USS Atlanta (1861)

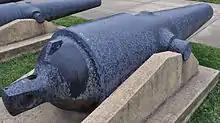
One of "Atlanta"s 7-inch Brooke rifles in the Washington Navy Yard

The rectangular casemate was pierced with eight narrow gun ports, one each at the bow and stern and three along each side. Each gun port was protected by an armored shutter made of two layers of iron riveted together and allowed the guns to elevate only to a maximum of +5 to +7°. "Atlanta" was armed with single-banded, Brooke rifles on pivot mounts at the bow and stern. The middle gun port on each side was occupied by a single-banded, Brooke rifle. The 17-caliber, seven-inch guns weighed about and fired armor-piercing "bolts" and explosive shells. The equivalent statistics for the 18.5-caliber, 6.4-inch gun were with 80-pound bolts and shells. "Atlanta" was also armed with a , solid iron, ram that was reinforced by a series of vertical steel bars. In front of the ram was a spar torpedo that carried of black powder on a wooden pole connected to an iron lever that could be raised or lowered by means of pulleys.